La Shica

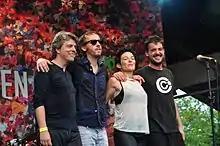
La Shica with 2013 group in Nuremberg

However dancing fell short and she was encouraged to start singing. Her first performance was at La Lupe de Chueca in Madrid, singing "La bien pagá" and "Ay, pena, penita pena". "I had to dance but I said I was going to sing. I remembered the songs I sang while I tended the clothes and the neighbors told me to shut up. I had two whiskeys and threw myself into it," she recalled in an interview.